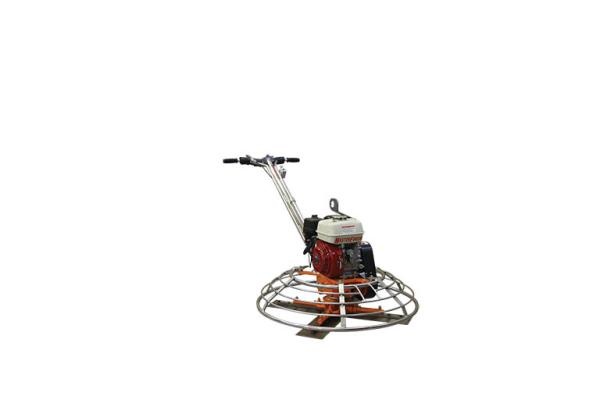
40" MASTERFINISH TROWEL MACHINE with GX270 MOTOR
The MF series trowel machines are powered by genuine Honda motors and come with a smooth pitch control for even finishing. This machine also features an emergency engine kill for operator safety if handle is released during trowelling, a lifting bar, lifting hook and a chrome guard for ease of cleaning. 12 month machine warranty. 36 month Honda warranty. Available with Yanmar Diesel fitted option. Dimensions 1750 x 1100 x 950mm Weight 89Kgs Engine Honda GX270 Blade Type S36-10P \ D36-2P Pan: may use BO-41 Path 40" Fuel 4-Stroke Power 4.1Kw Horse Power 9hp Capacity 270cc Engine Speed 3600rpm Motor Oil Level 1100ml Gearbox Oil 220 Grade Gear Oil
Brand: MASTERFINISH
Category: Hardware > Tools > Masonry Tools > Power Trowels